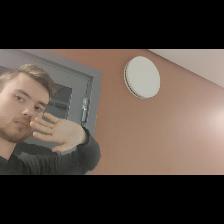
Label: Human